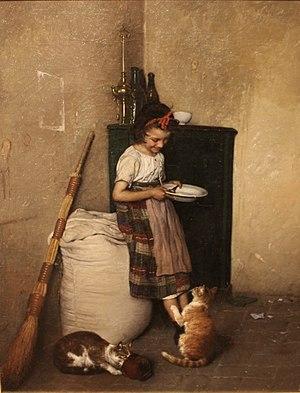
Gaetano Chierici né à Reggio d'Émilie le 1ᵉʳ juillet 1838 et mort dans la même ville le 16 janvier 1920, est un artiste peintre italien principalement influencé par les Scènes de genre du mouvement néo-classique.